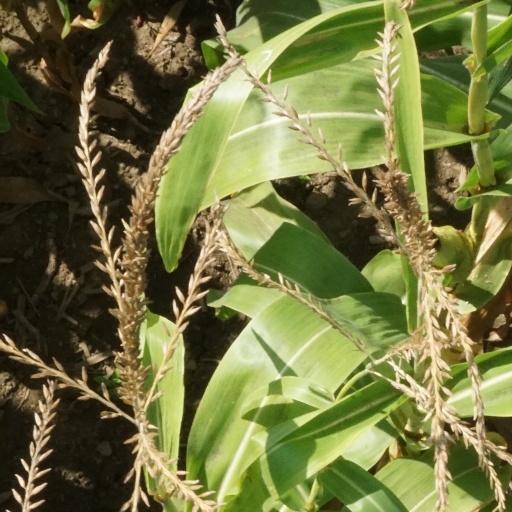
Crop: maize; corn